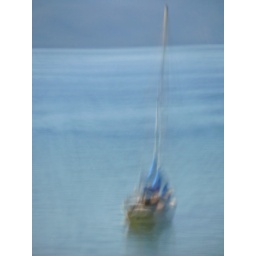
boat in window